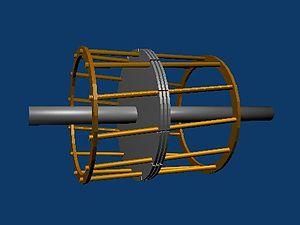
La cage d'écureuil désigne la cage qu'on fabriquait pour l'écureuil dans laquelle était annexée une cage tournante appelée originairement « tournette ». Cette roue est par la suite appelée « cage d'écureuil ».
La machine asynchrone, connue également sous le terme anglo-saxon de machine à induction, est une machine électrique à courant alternatif sans connexion entre le stator et le rotor.